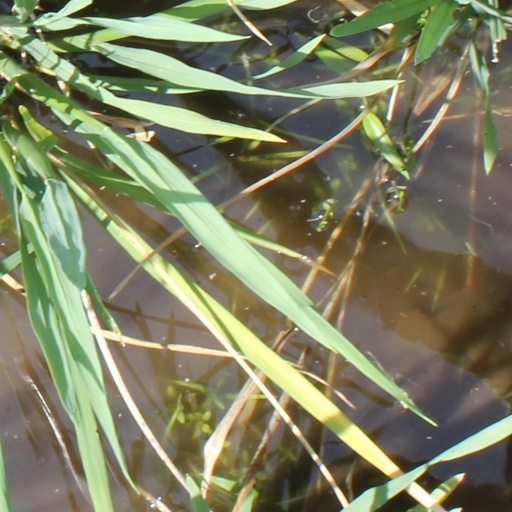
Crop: rice